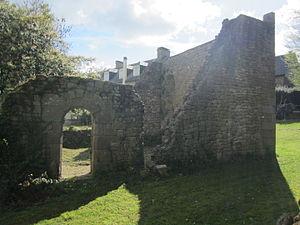
Les Chambres, MAnche
Le Grippon est une ancienne commune française du département de la Manche. La commune a été rattachée à celle des Chambres en 1826.
Les Chambres est une ancienne commune française, située dans le département de la Manche en région Normandie.
Le Grippon est une commune française située au Sud du département de la Manche en région Normandie, peuplée de 370 habitants. Elle est créée le 1ᵉʳ janvier 2016 par la fusion de deux communes, sous le régime juridique des communes nouvelles. Les communes de Champcervon et Les Chambres sont supprimées et ne bénéficient pas du statut des communes déléguées.